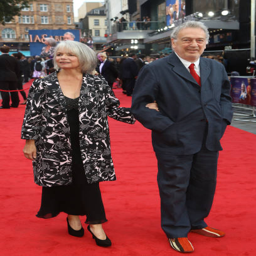
artist and film director attend the premiere held .